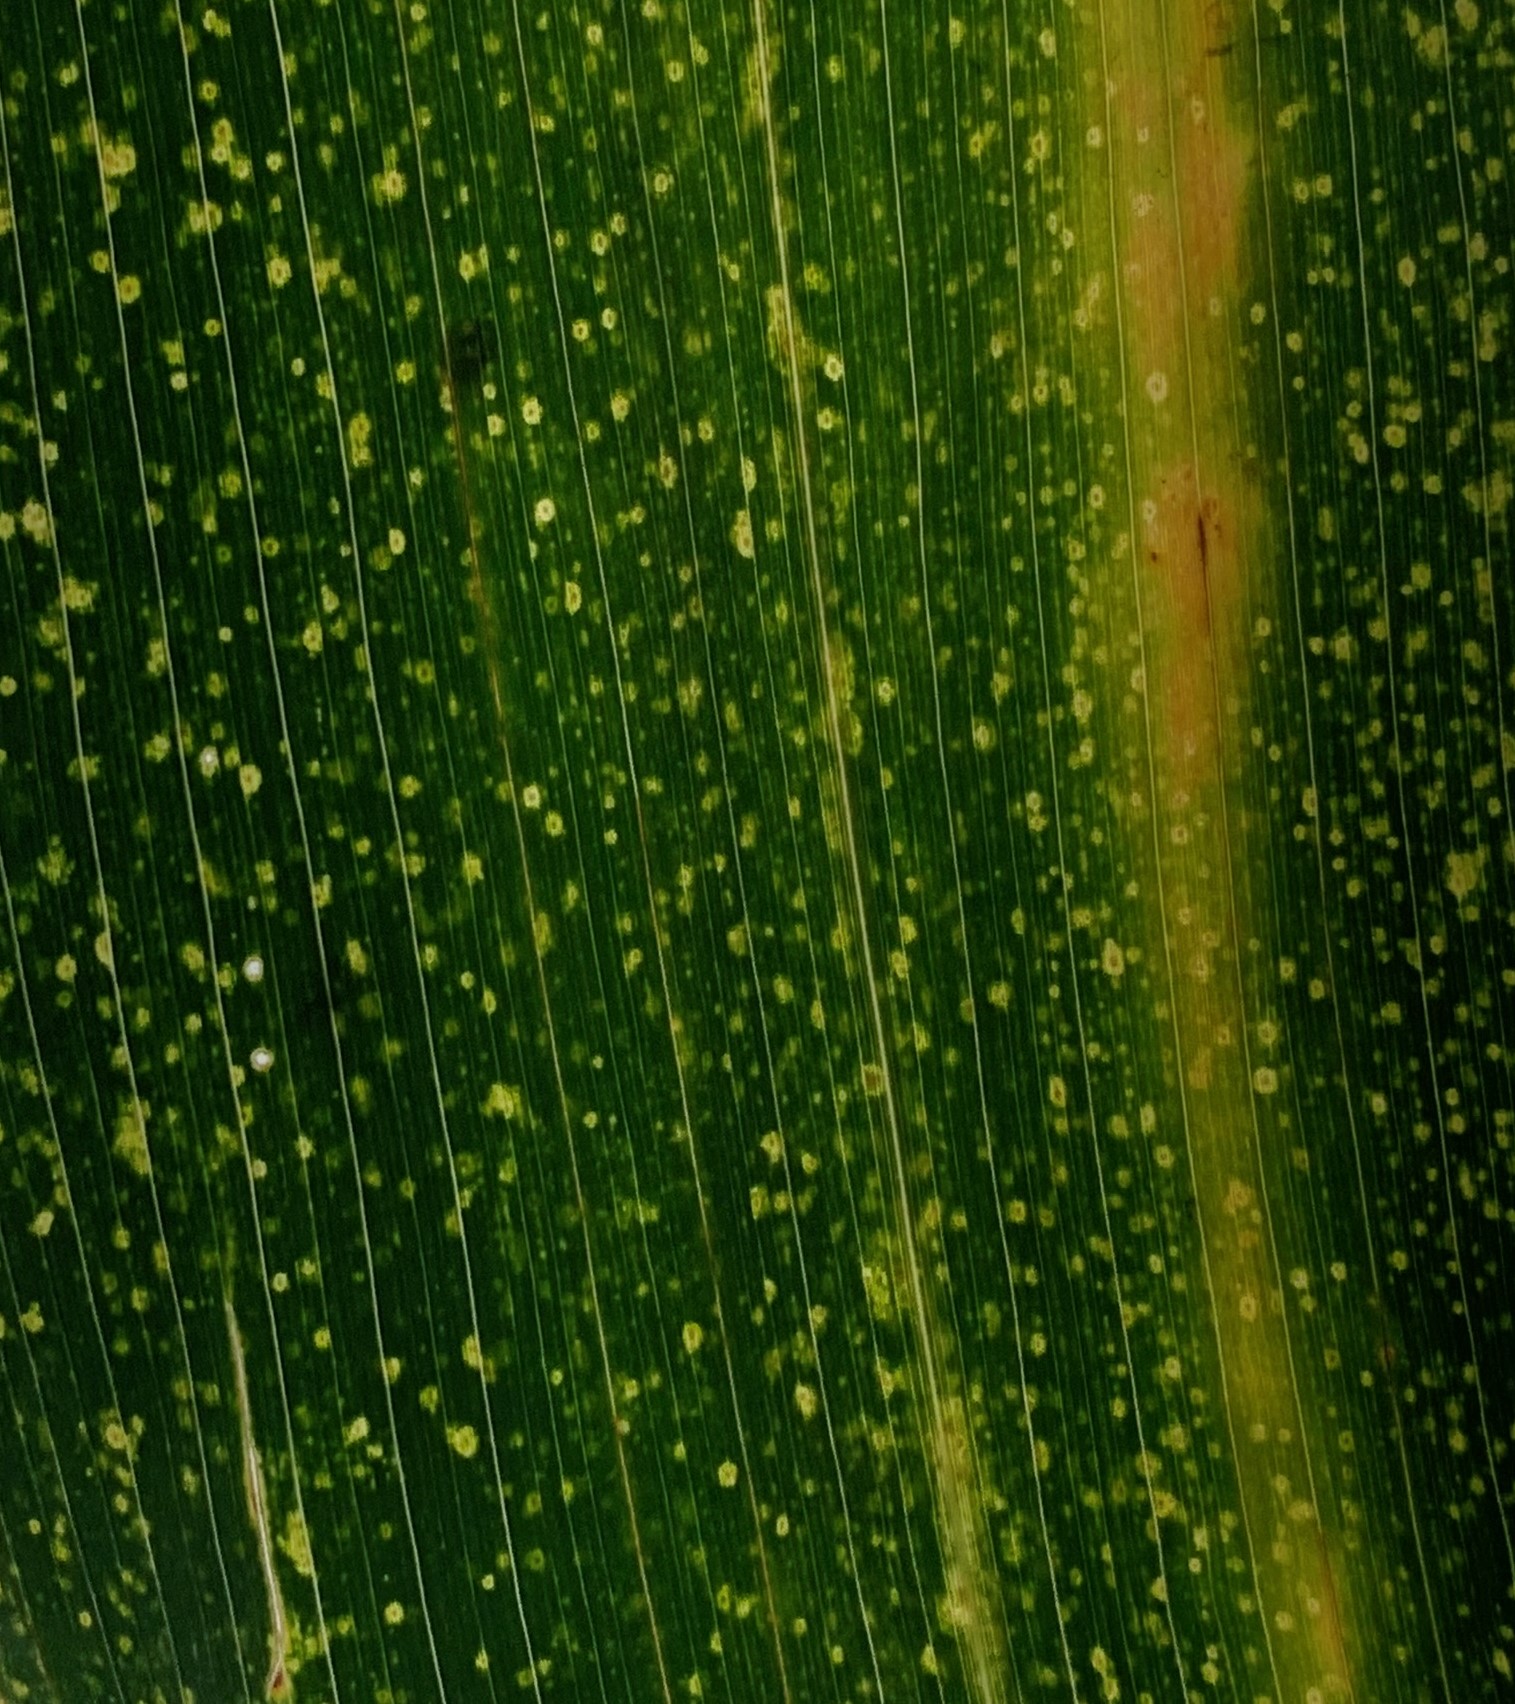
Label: MLN